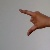
The image shows a hand gesture representing the letter 'Z' in Indian Sign Language.